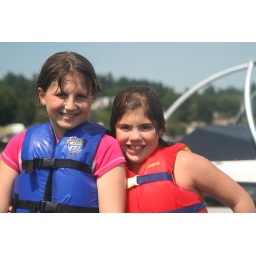
Cecilia and Natalie at Deans on the boat & in the lake